Keven Lacombe

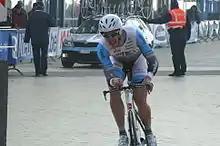
Lacombe at the 2011 Driedaagse van West-Vlaanderen

Keven Lacombe (born July 12, 1985 in Amos, Quebec) is a Canadian professional racing cyclist. He was also an ice hockey player for Drummondville Voltigeurs of the Quebec Major Junior Hockey League.